Coseley

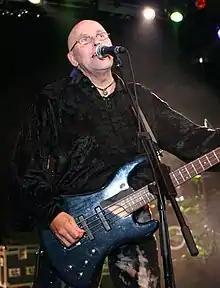
Kelly Groucutt, 2008

Coseley railway station on the West Coast Main Line provides a direct rail link to Wolverhampton and Birmingham. The station is currently operated by West Midlands Trains. The area was served by Deepfields & Coseley railway station from 1852 until replaced by the current station in 1902. The former Coseley Urban District had two stations on the Oxford-Worcester-Wolverhampton railway line: Daisy Bank and Princes End and Coseley, both of which closed in 1962.